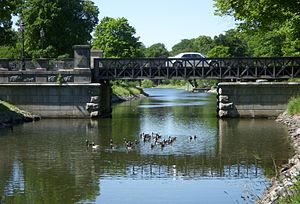
Djurgårdsbrunnsbron
Djurgårdsbrunnsbron, juni 2010.